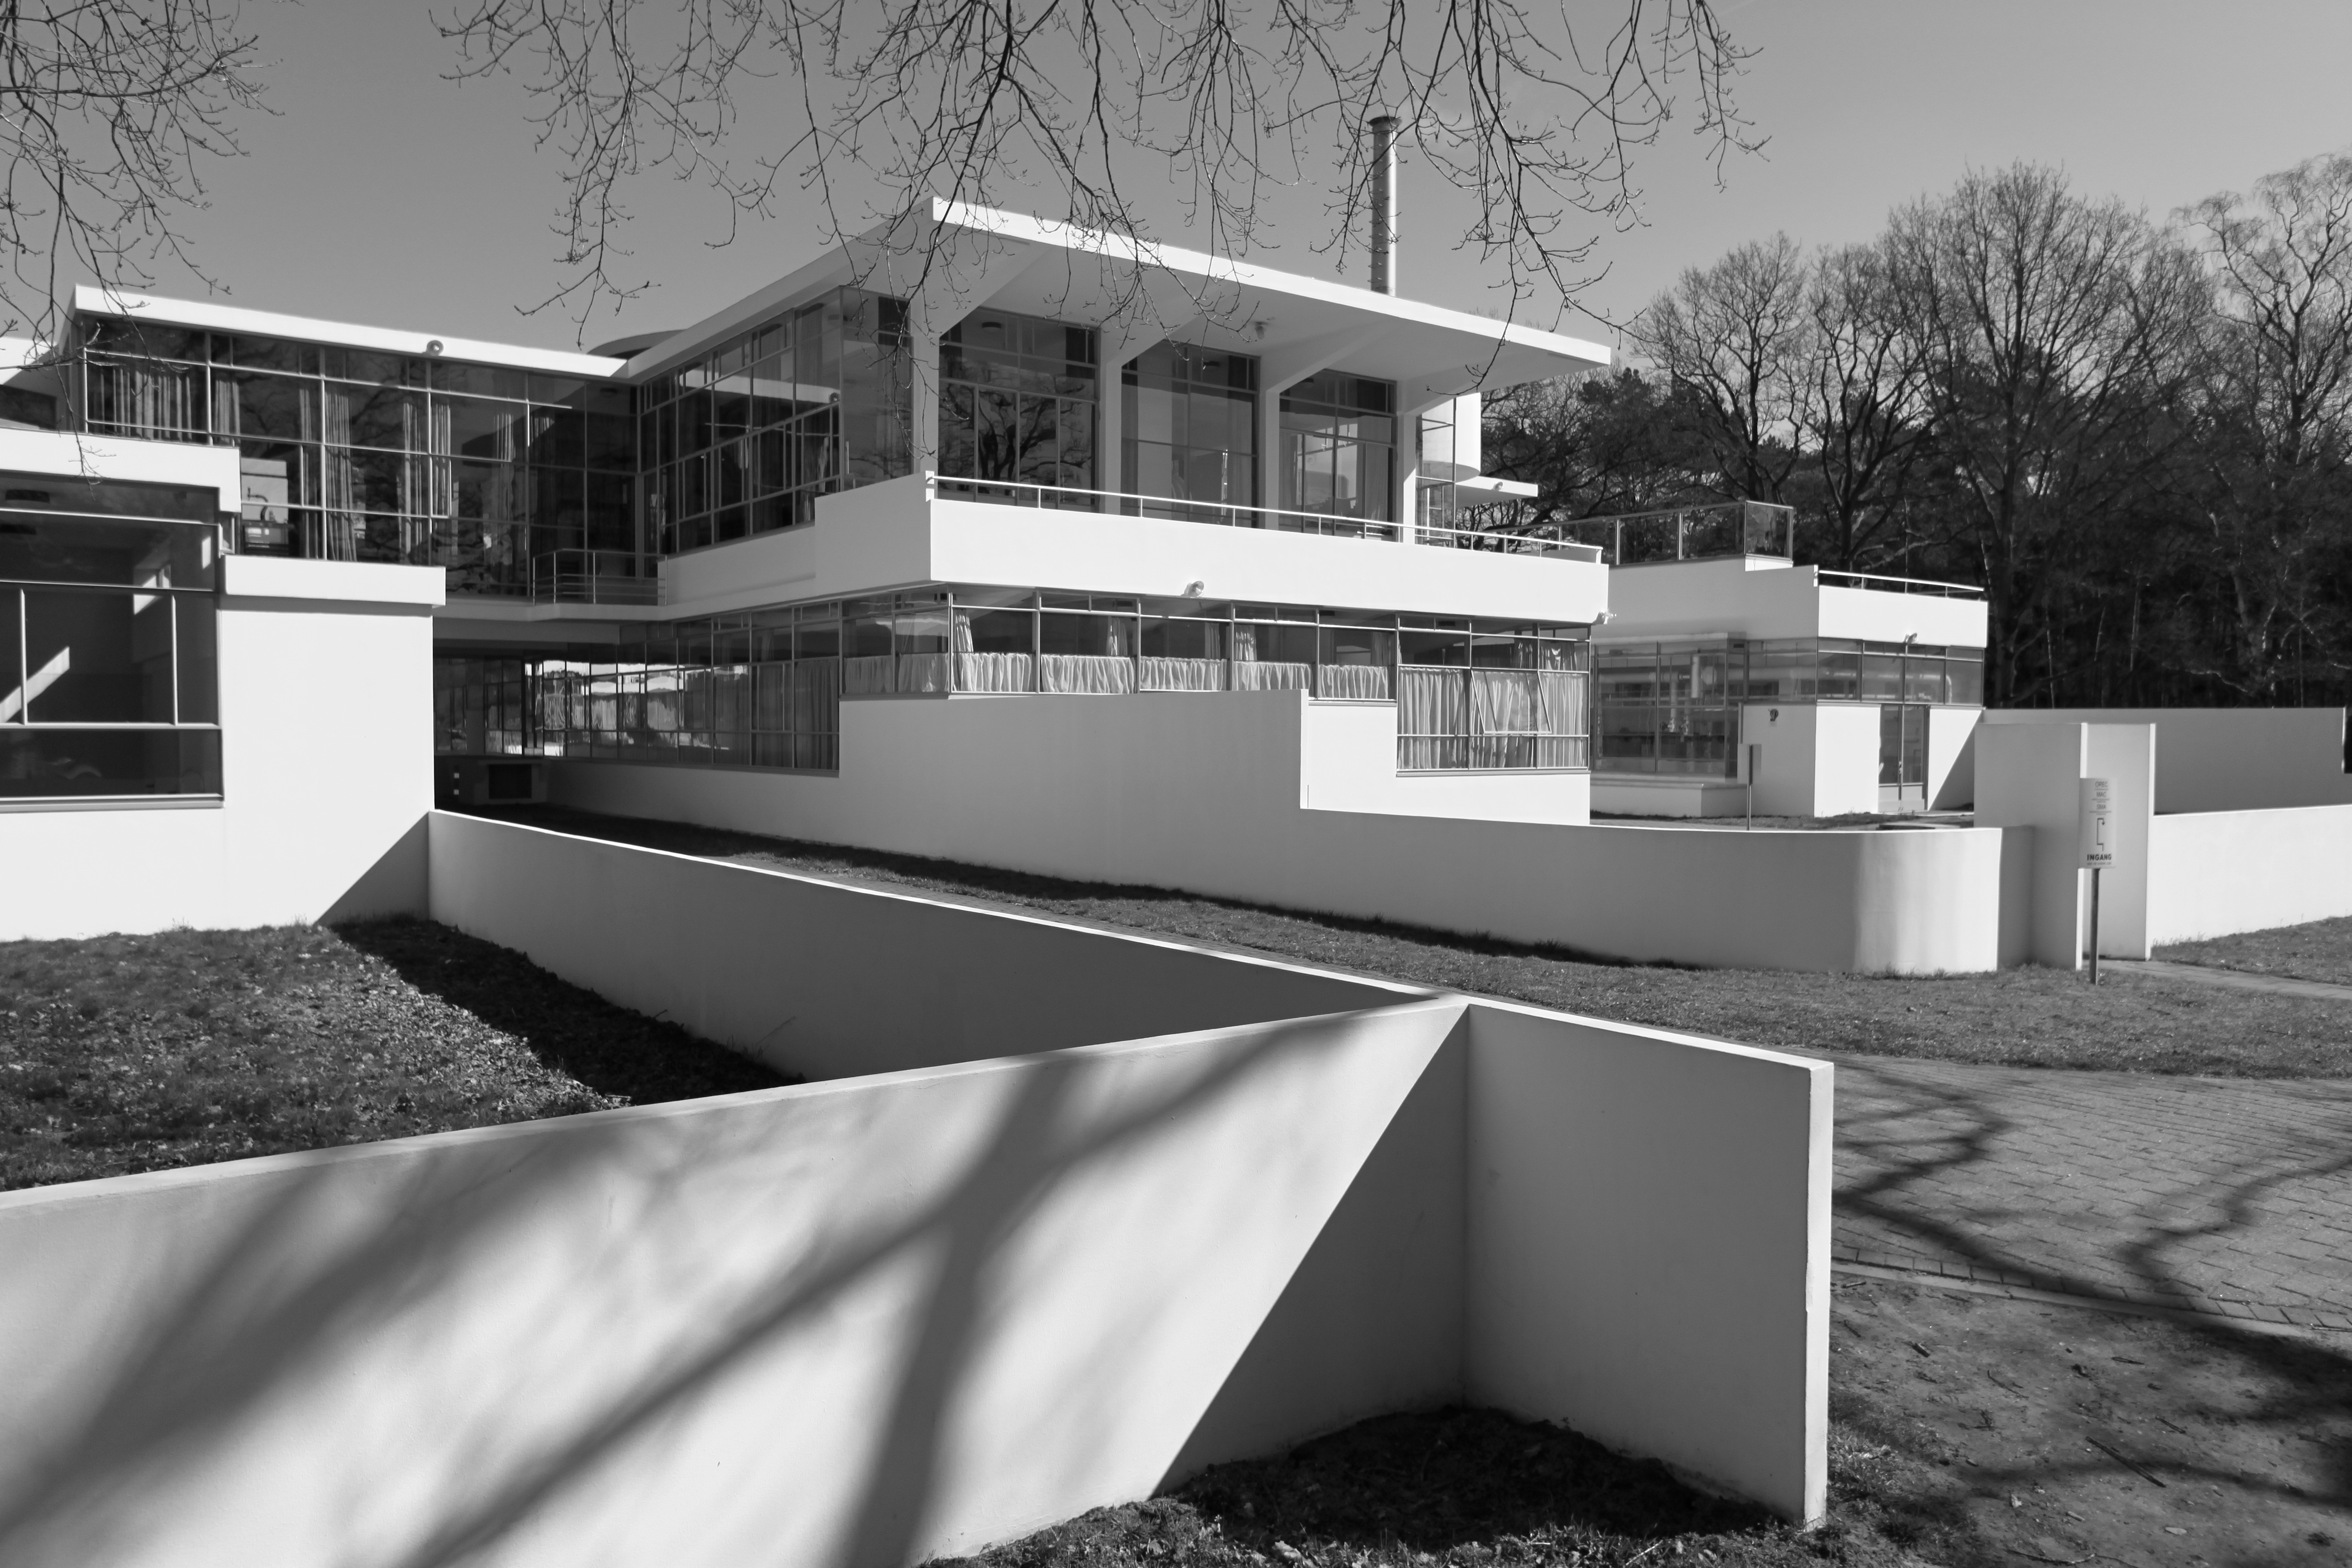
black and white, architecture, white, house, home, facade, professional, black, monochrome, interior design, design, shape, sunbeam, figtree, jan diver, monochrome photography